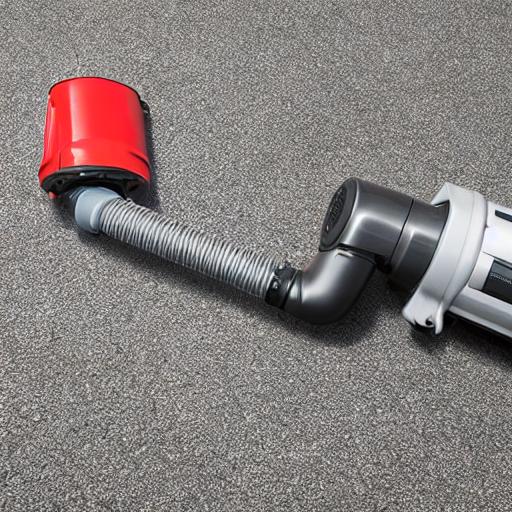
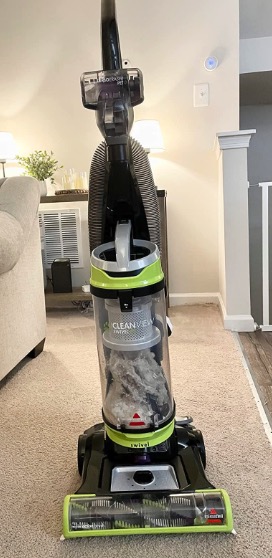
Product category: items_vacuum
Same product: no